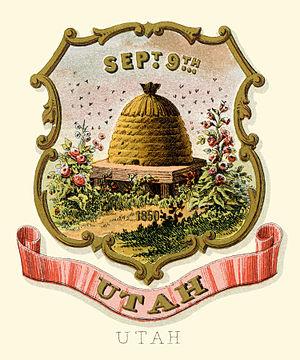
Le Territoire de l'Utah était un territoire organisé des États-Unis qui a existé entre 1850 et 1896.